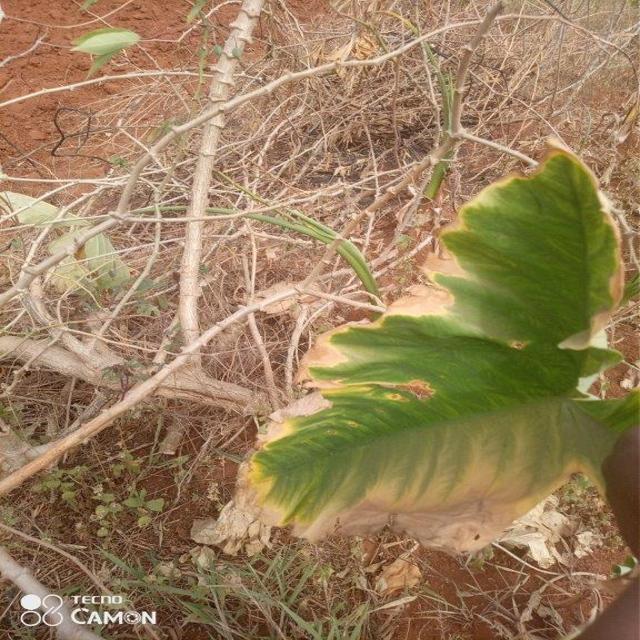
Label: Mid_Blight